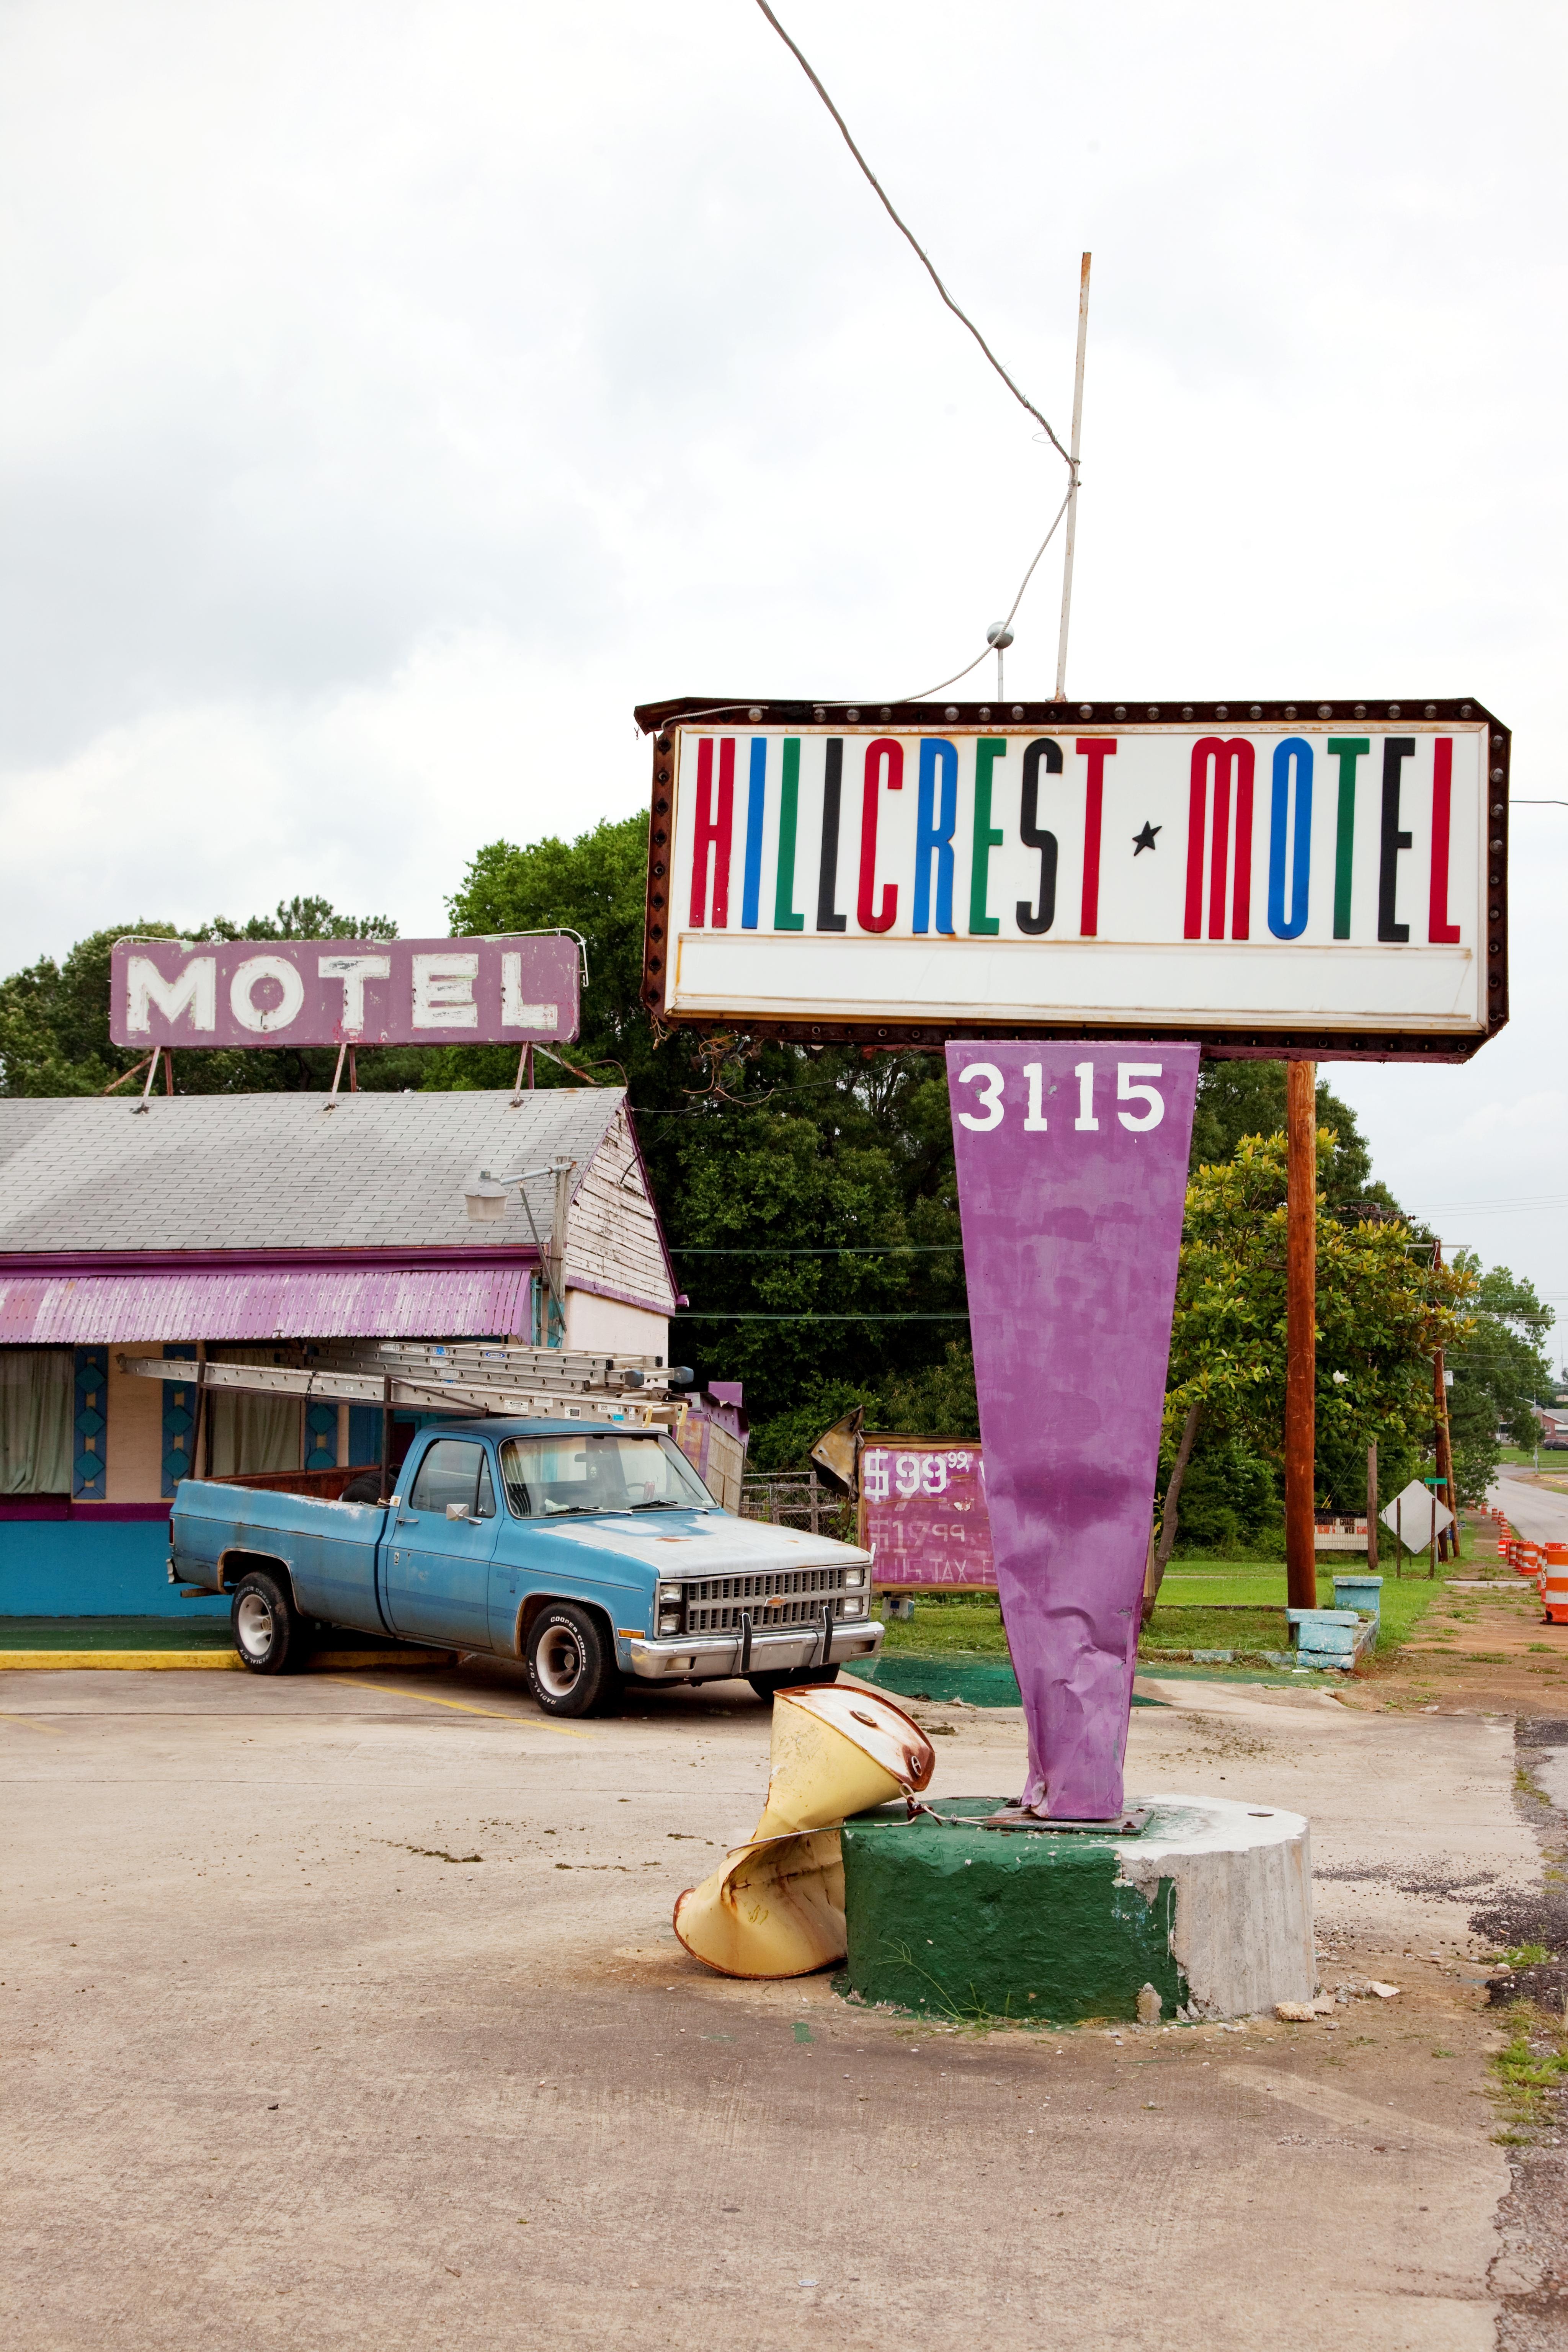
road, advertising, vacation, sign, usa, america, signage, united states, old house, hotel, sheffield, north america, southern states, alabama, hillcrest motel